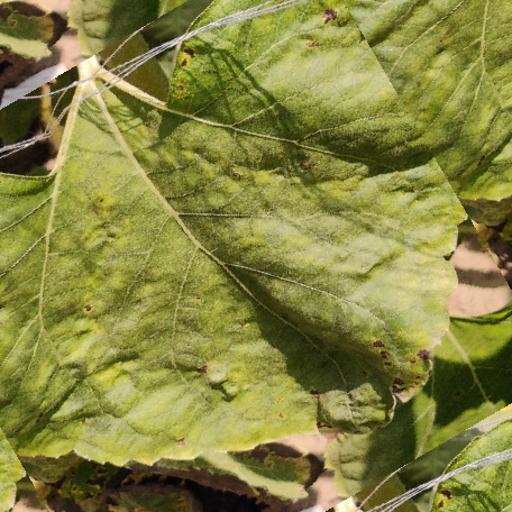
Label: Downy_mildew